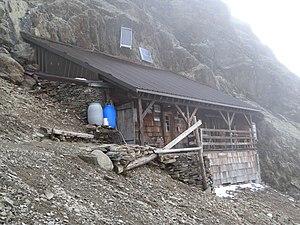
Le refuge de Plan glacier
Les refuges listés ici sont des refuges de montagne, à vocation initiale de tourisme montagnard, en partie gérés par le Club alpin français en France et par le Club alpin suisse en Suisse.
Le refuge de Plan Glacier ou refuge Plan Glacier est un refuge du versant français du massif du Mont-Blanc. C'est un petit refuge en bois construit en 1991 et rénové en 2006. Il se trouve à 2 730 m d'altitude, à la base de l'arête sud-ouest de l'aiguille de Tricot, à proximité d'un replat du glacier de Miage.